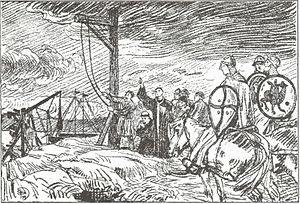
Reinald af Stavanger
Reinald hænges i Bjørgvin (Bergen).
Reinald var Stavangers første biskop fra omkring 1125 til sin død i 1135. Han var fra England. Reinalds store projekt var opførelsen af Domkirken i Stavanger.